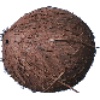
Label: Cocos 1